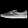
Label: Sneaker